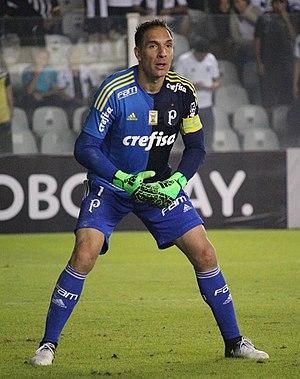
Fernando Büttenbender Prass né le 9 juillet 1978 à Viamão, est un footballeur brésilien qui évolue au poste de gardien de but pour le Ceará SC.